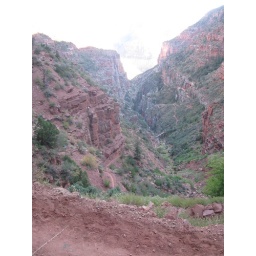
The view from the trail, you can see the North Kaiba Trail next to the canyon wall below us.